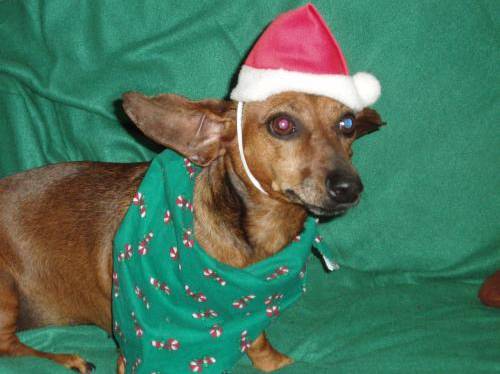
Label: dog